Politikk som idékamp

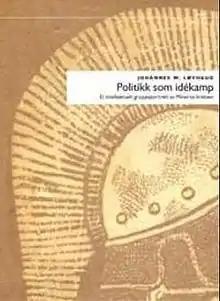

Politikk som idékamp: Et intellektuelt gruppeportrett av Minerva-kretsen 1957–1972 (English: "Politics as Idea Struggle: An Intellectual Group Portrait of the Minerva Circle 1957–1972") is a 2007 book by Johannes W. Løvhaug. The book details the development and influence of the conservative periodical "Minerva" in post-war Norway. Its most distinguished editors, who were chiefly composed of students critical to the contemporaneous radicalisation of politics, are also portrayed. They are, together with the writers and the most loyal readers of periodical, described by Løvhaug as the "Minerva circle".